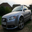
Label: automobile